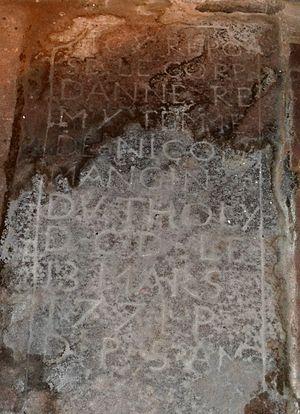
Pierre tombale dans l'église du Tholy, première mention connue de l'orthographe actuelle Tholy.
Le Tholy est une commune française située dans le département des Vosges en région Grand Est. La commune est située dans le massif des Vosges dans la vallée de la Cleurie entre Remiremont et Gérardmer. Elle fait partie de la communauté de communes des Hautes Vosges. Elle comprend environ 1 600 habitants, appelés les Cafrancs. Elle est divisée en quatre secteurs : le Centre, Bonnefontaine, Bouvacôte et le Rain Brice. Le centre du village, bâti à flanc de montagne, est facilement reconnaissable par l'étagement de ses maisons accrochées à la pente et par son remarquable clocher à bulbe qui domine la vallée.